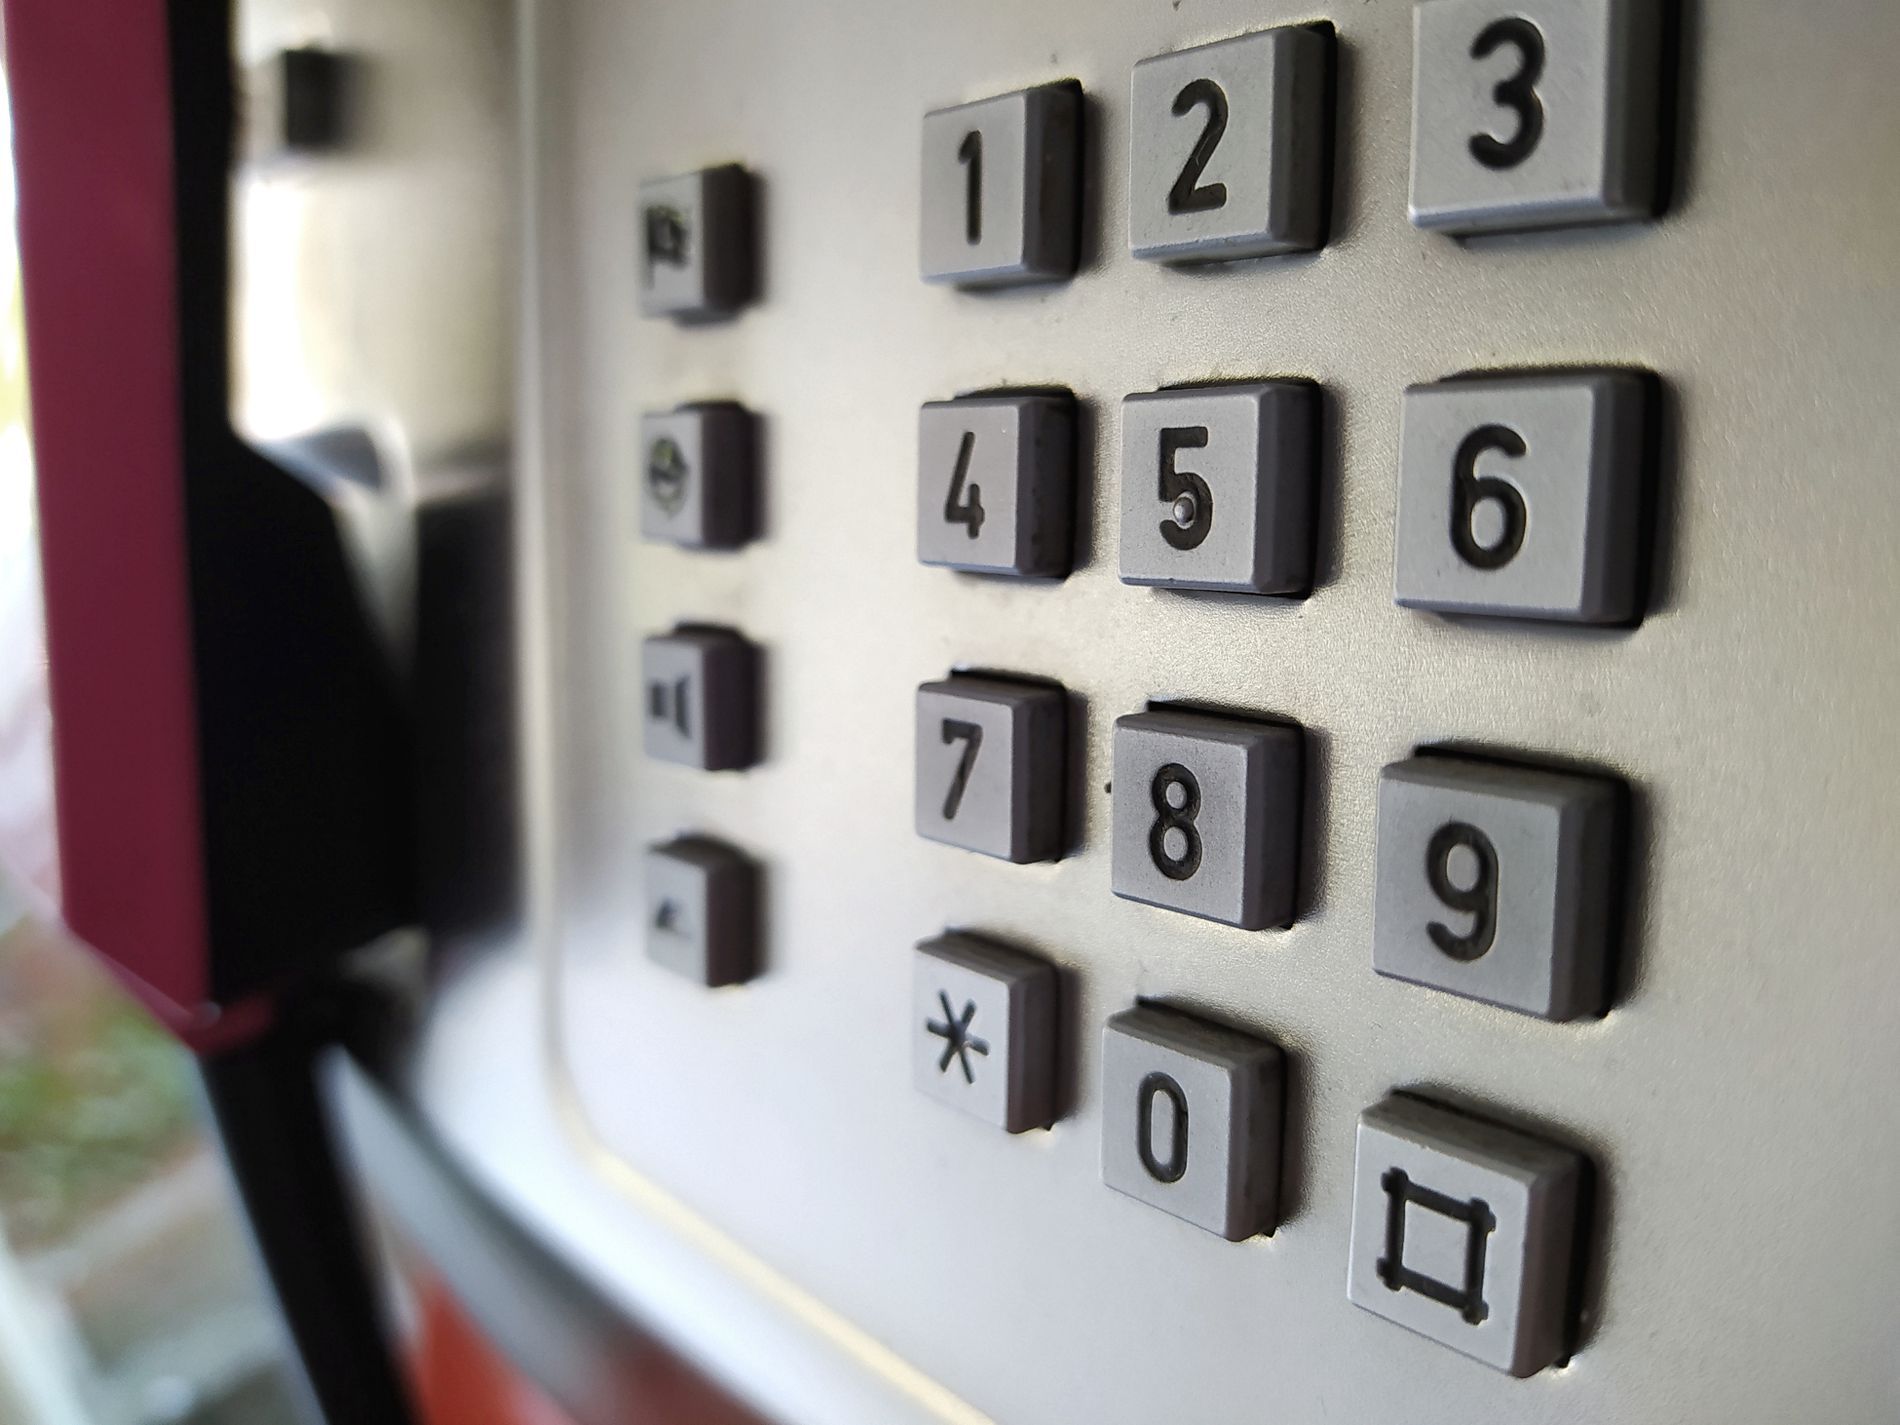
Payphone moment
In this picture we see a public phone with a burgundy colored handset and a metallic, silver body. There is a protrusion outside the metallic body containing numbers from one to nine and several symbols used for public phones.
A close up shot at a slightly low angle, taken in natural diffused lighting featuring a phone in a color palette of silver, gray, black, burgundy, with a hint of blue and green, in an old, slightly minimalist atmosphere.
Labels: Text, Number, Symbol, Electrical Device, Switch, Electronics, Phone, blury, Telephone headset, Telephone cord, Blurred background, Numbers, Symbols, telephone handset
Camera: Xiaomi Redmi Note 8T
Aperture: F1.8
Exposure: 1/100 sec
ISO: 200
Focal length: 4.7 mm